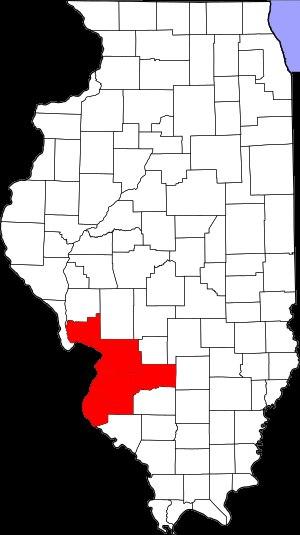
Metro-East désigne une région de l'État de l'Illinois aux États-Unis qui comprend les banlieues-Est de Saint Louis. Regroupant cinq comtés de l'Illinois, elle s'étend sur 6 974 km² et compte 599 845 habitants. Sa plus grande ville est Belleville.